Planning fallacy

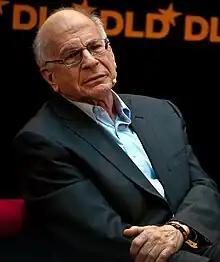
Daniel Kahneman who, along with Amos Tversky, proposed the fallacy

The planning fallacy was first proposed by Daniel Kahneman and Amos Tversky in 1979. In 2003, Lovallo and Kahneman proposed an expanded definition as the tendency to underestimate the time, costs, and risks of future actions and at the same time overestimate the benefits of the same actions. According to this definition, the planning fallacy results in not only time overruns, but also cost overruns and benefit shortfalls.